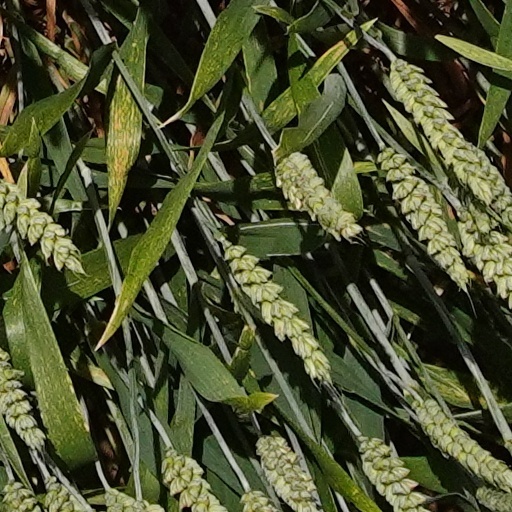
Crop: wheat